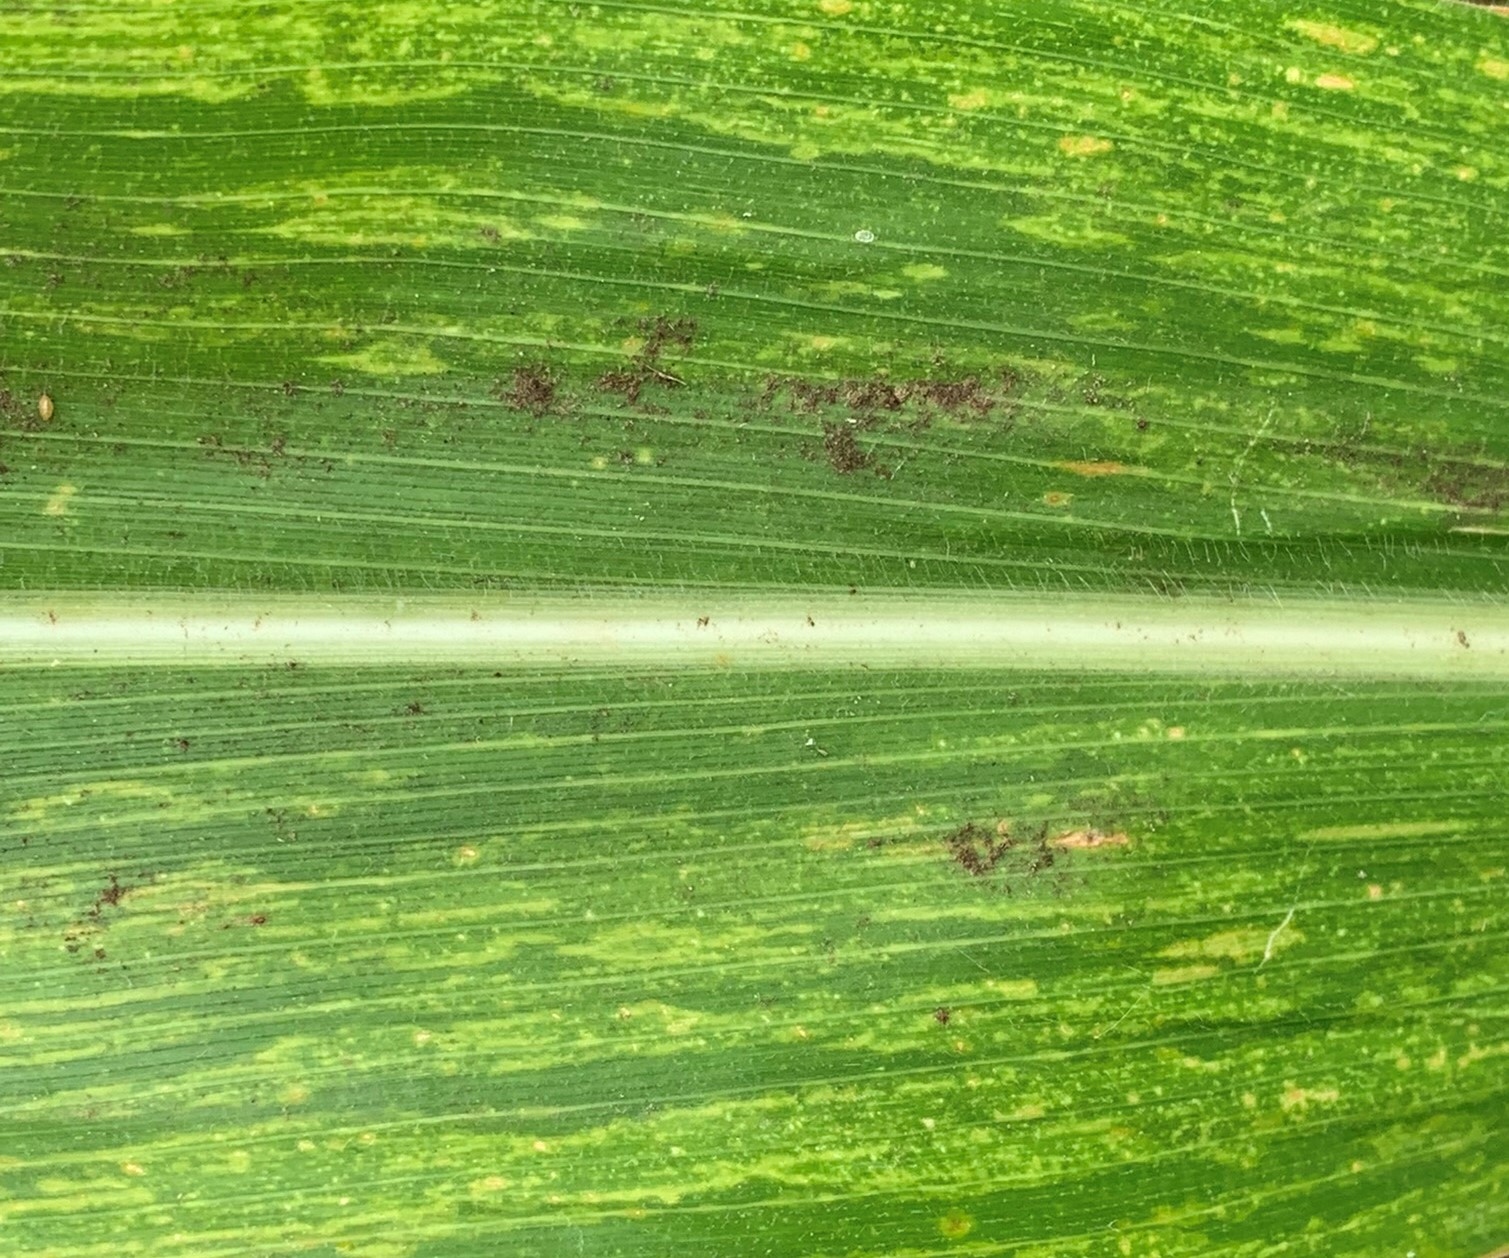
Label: MLN